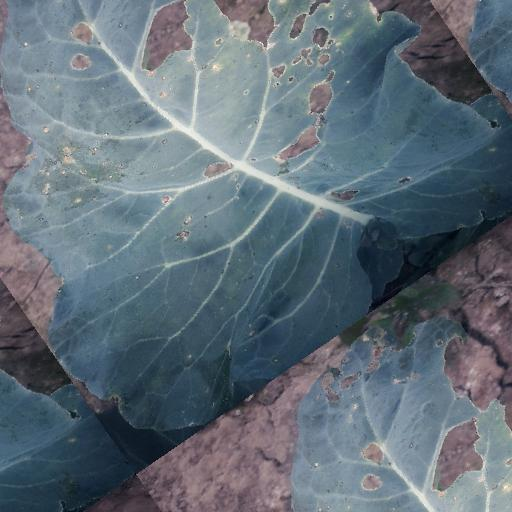
Label: Black Rot